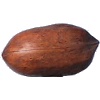
Label: Nut Pecan 1